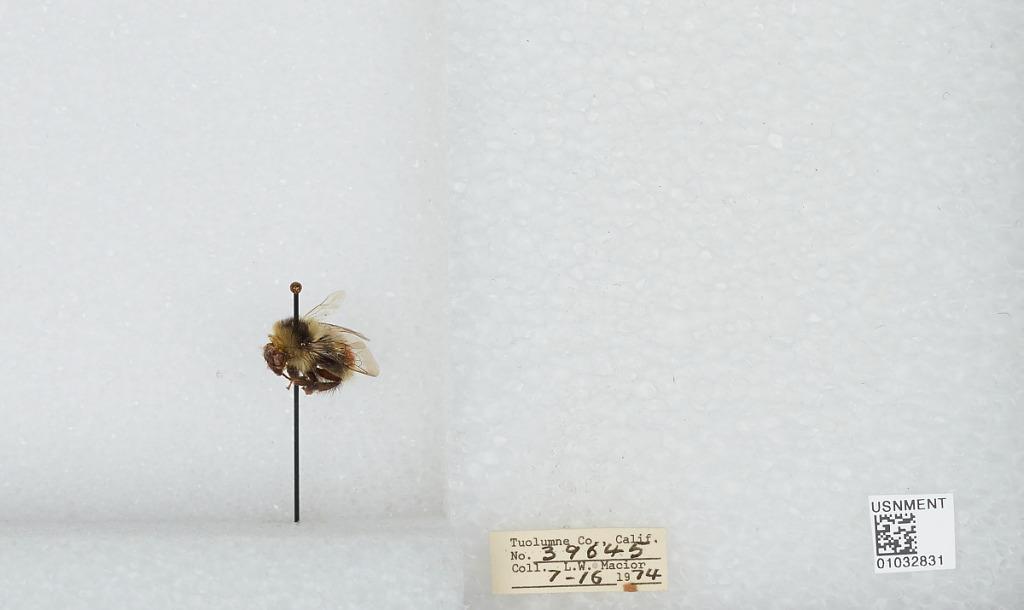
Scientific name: Bombus (Cullumanobombus) rufocinctus Cresson
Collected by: L. Macior
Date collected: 1974-7-16
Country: United States
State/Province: California
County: Tuolumne
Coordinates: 38.02, -119.93